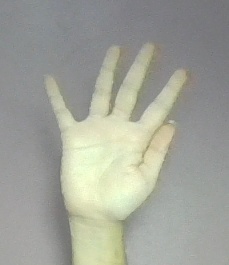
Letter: sheen